Mass media in South Sudan

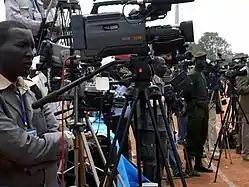
South Sudan Journalists covering a press conference in the capital Juba.

Days after South Sudan gained independence, the Sudanese government banned the transportation of newspapers between the two countries and shut down publications and news bureaus owned by South Sudanese in the North, including the Khartoum bureau of "The Juba Post".